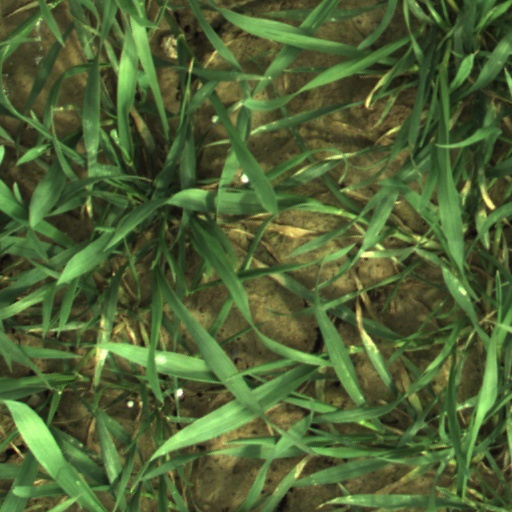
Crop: wheat